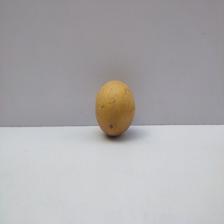
Size: Medium